Eriogonum thymoides

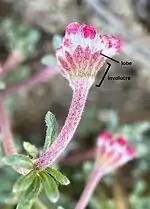
"Eriogonum thymoides" flower head in bud

"Eriogonum thymoides" is native to dry regions of Idaho, Oregon, and Washington in the Pacific Northwest of the United States, where there are three main population groups. It flowers in mid-spring. This plant grows in sagebrush, ponderosa pine forest openings, and mountain ridges, often on very shallow rocky soil above basalt. Though it grows in a restricted region it is locally abundant.